North Caucasian Emirate

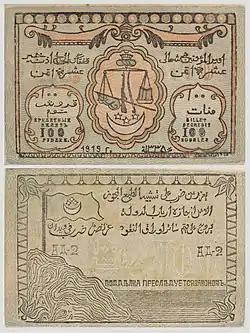
100 Tumens banknote of the North Caucasian Emirate.

He soon died but the existence of the state led to the formation of the Mountain Autonomous Soviet Socialist Republic.